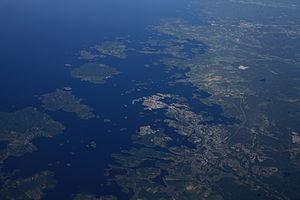
L'archipel de Blekinge est un archipel de la mer Baltique situé dans le comté de Blekinge, au sud de la Suède.
Cet article recense les zones humides de Suède concernées par la convention de Ramsar.